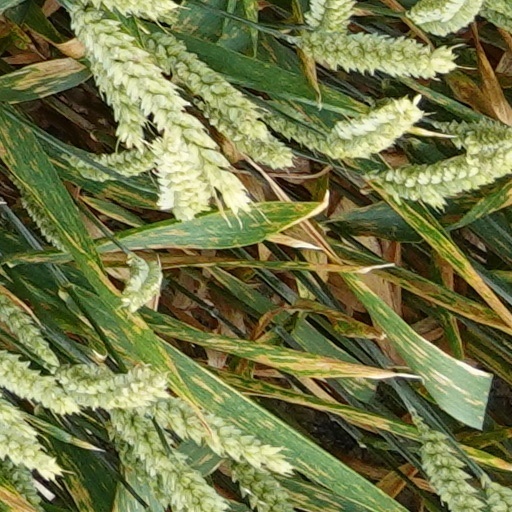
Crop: wheat